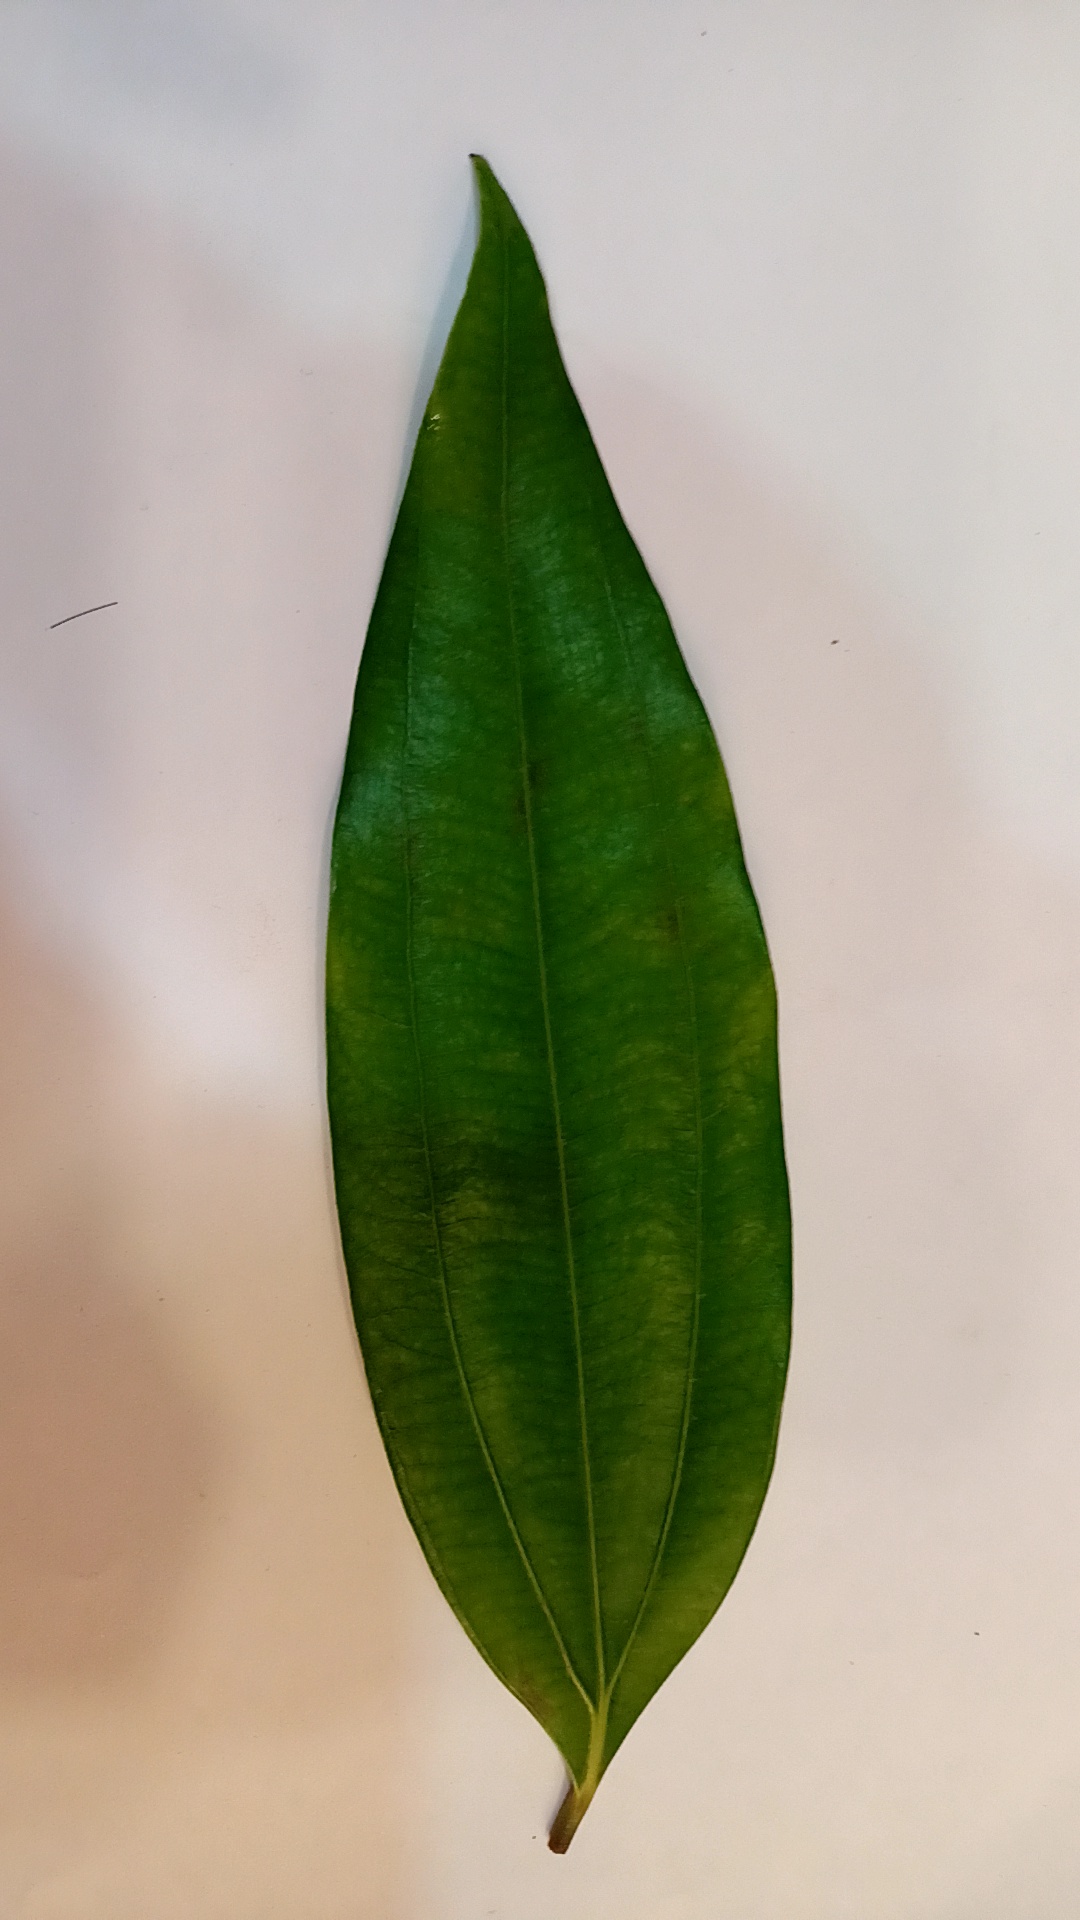
Label: Healthy